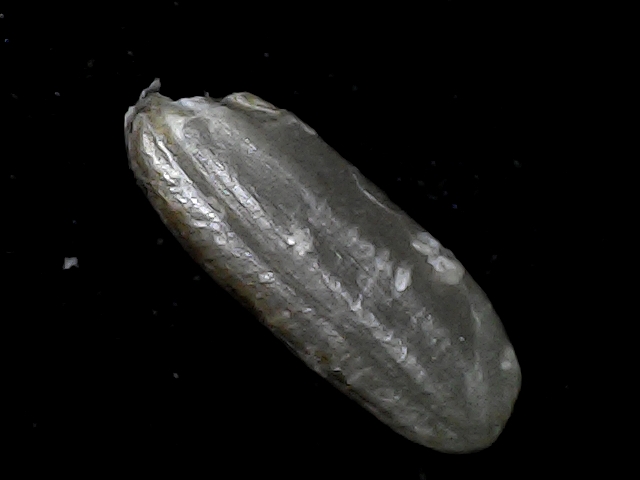
Rice variety: BD79